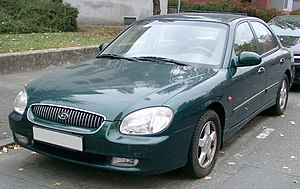
Hyundai Sonata / Sonata EF (1998−2005)
Hyundai Sonata (2001–2002)
Hyundai Sonata er en siden starten af 1985 bygget firedørs sedan fra den sydkoreanske bilfabrikant Hyundai Motor, som tilhører den store mellemklasse. Modelnavnet er afledt af ordet Sonate.